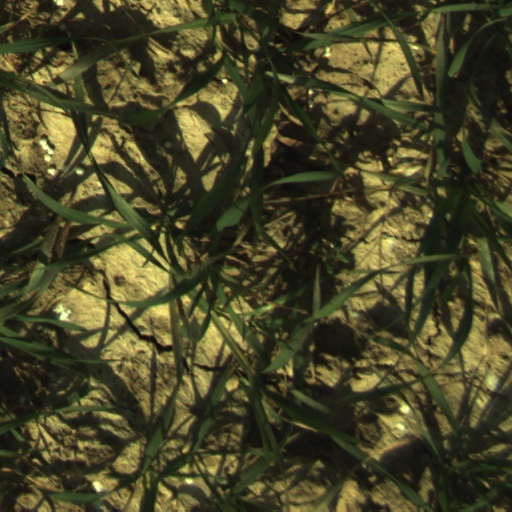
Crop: wheat